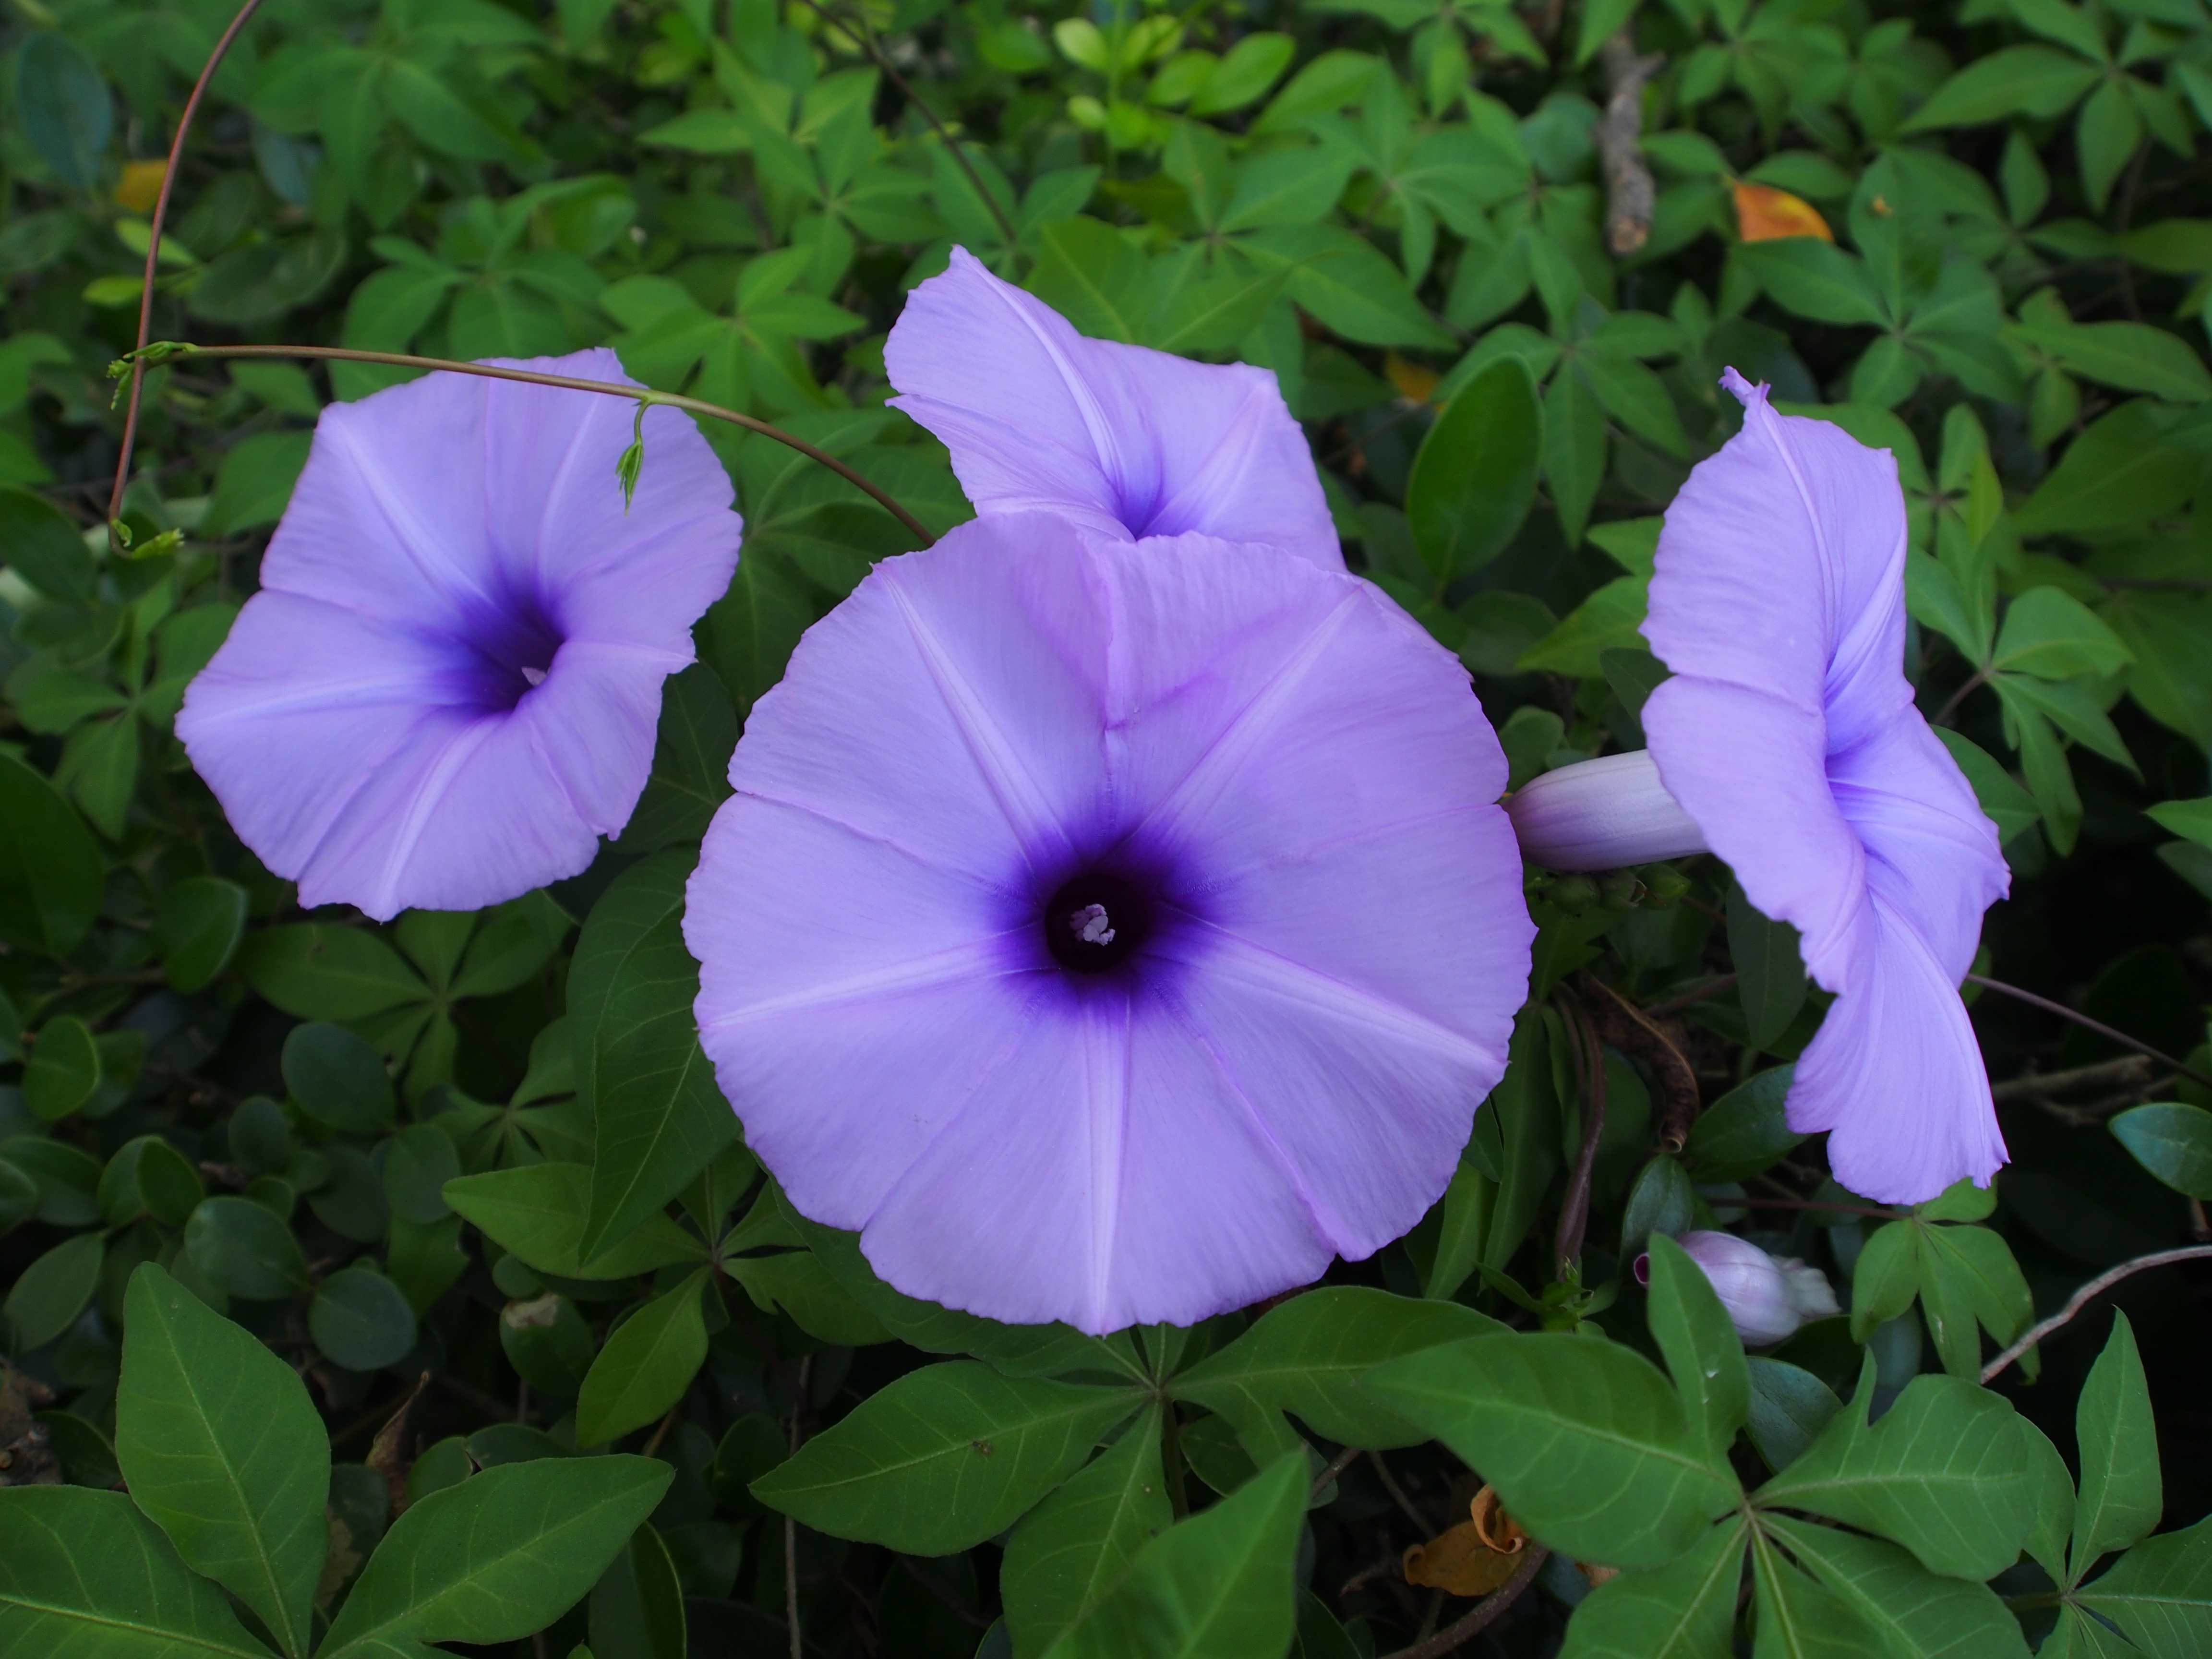
plant, flower, purple, petal, botany, garden, flora, taipei, morning glory, moonflower, pansy, flowering plant, annual plant, five claw, land plant, violet family, morning glory family, beach moonflower